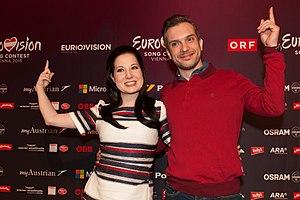
Electro Velvet est un groupe de musique britannique d'electro swing composé d'Alex Larke et Bianca Nicholas.